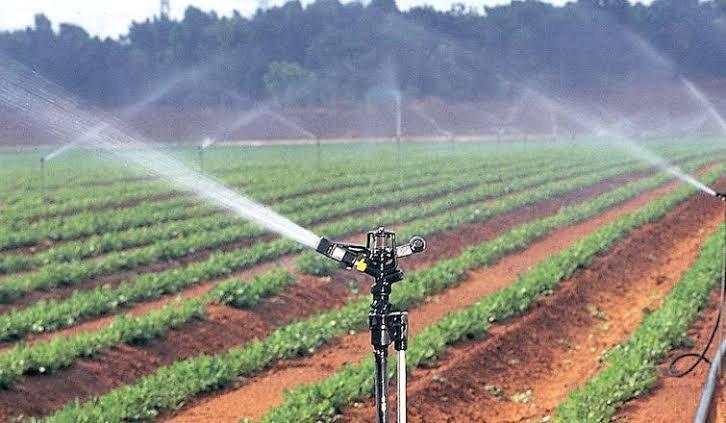
Shamba kubwa lenye mimea iliyo pandwa kwenye mistari mirefu ikiashiria kilimo cha kisasa. Mfumo wa umwagiliaji kwa kutumia vinyunyizi unaonekana wazi ukitoa maji kwenye mimea. Vinyunyizi kadhaa vinarusha maji hewani vikiunda miale inayoonekana dhahiri. Mandhari ya nyuma inaonyesha miti mingine ikionyesha mazingira ya kilimo.